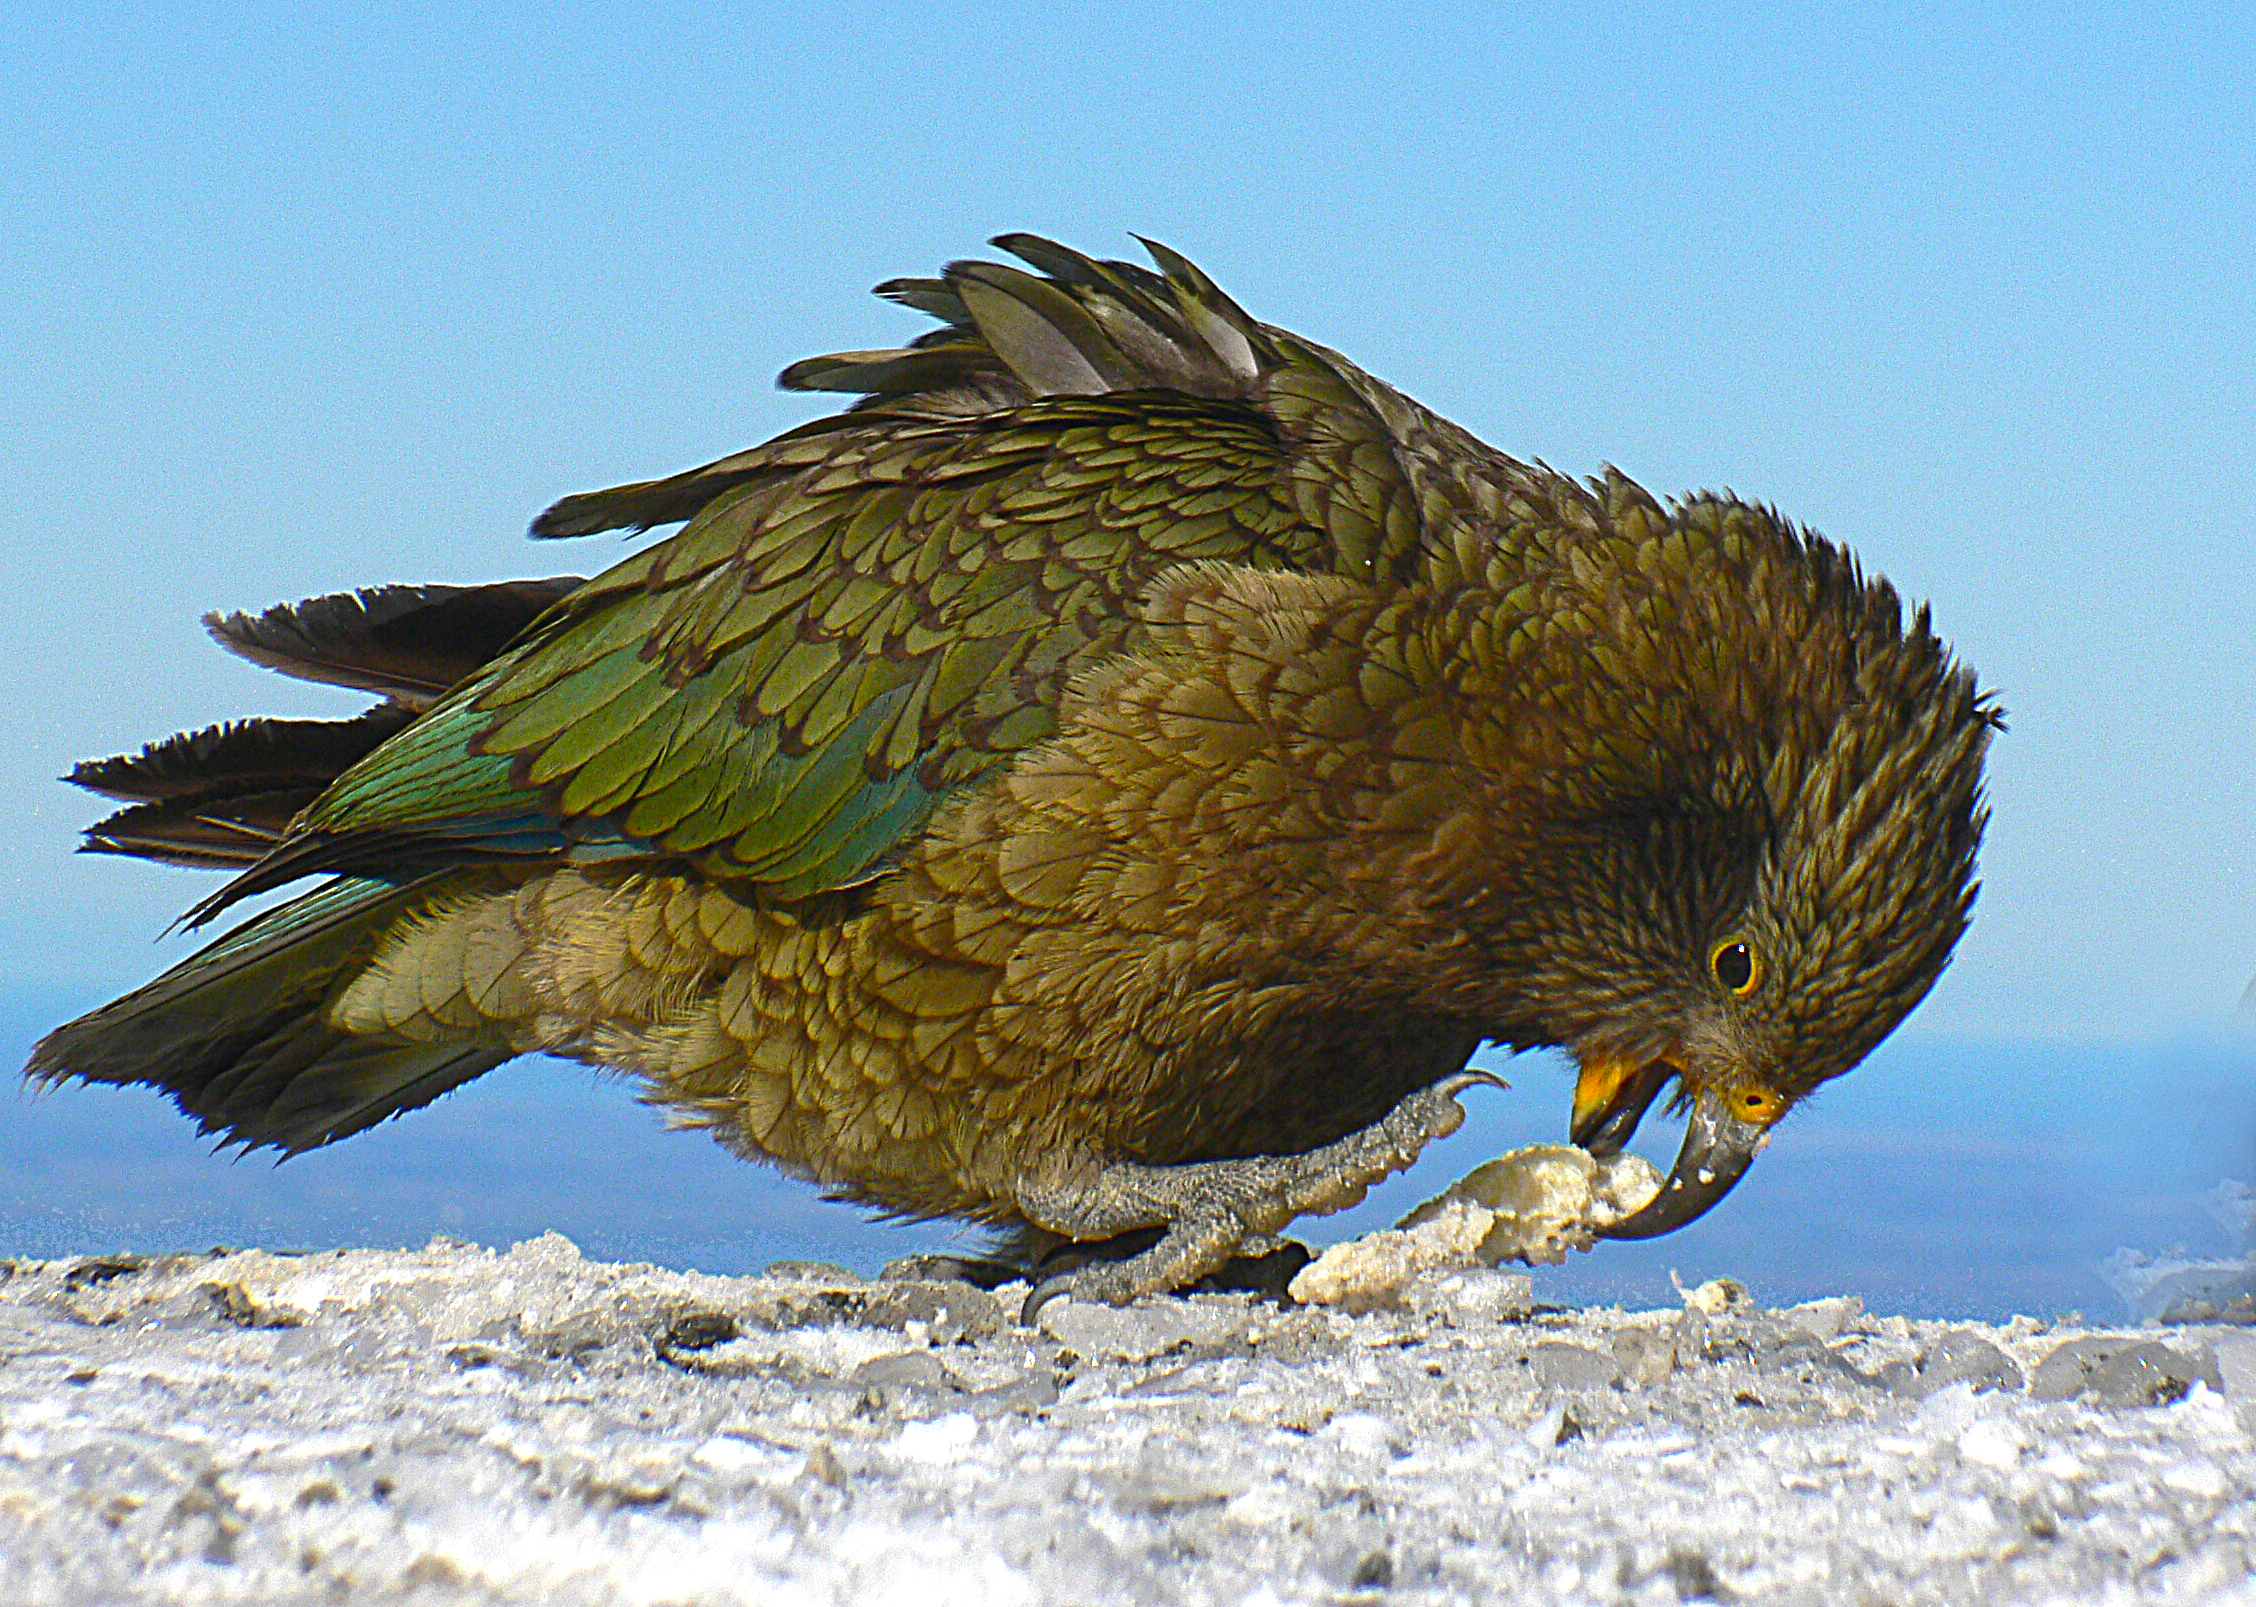
nature, bird, wing, wildlife, beak, alpine, hawk, fauna, birds, vertebrate, newzealandbirds, flickrsbestcreatures, kea, parrots, panasonicdmcfz30, falcon, perching bird